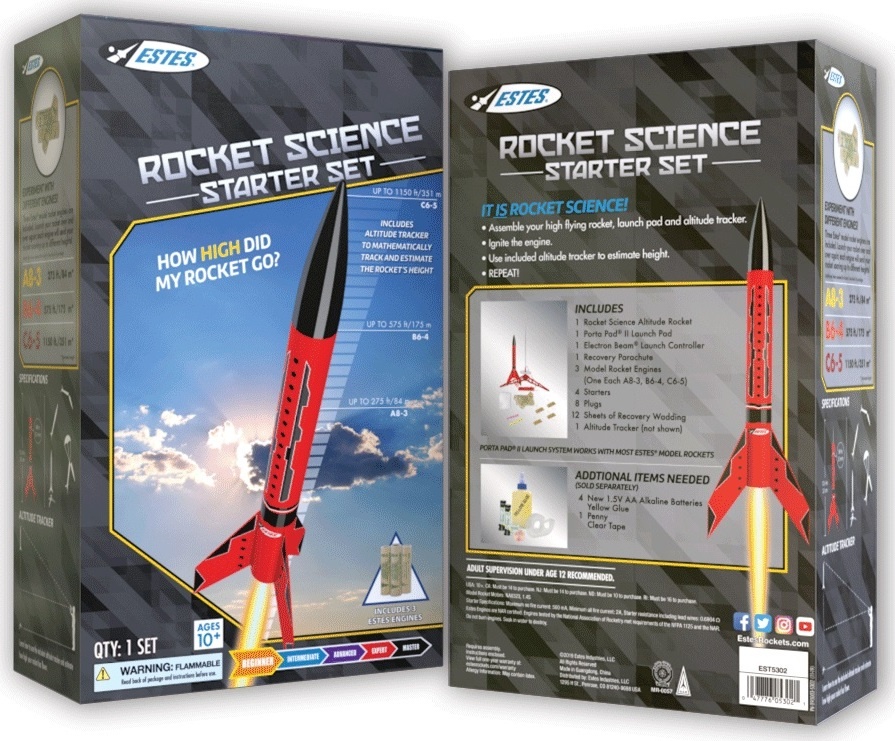
Rocket Science Starter Kit
Discover how you can have FUN with STEM (Science, Technology, Engineering and Math)! Build the "Rocket Science" model rocket, launch with one of the three engines included, and observe as a reaction occurs to make this rocket soar! You will get to be a "Rocket Scientist" as you experiment with the other two included engines to see how high your rocket will go! Powered by standard Estes engines (also sold separately) this rocket can soar up to 1150 feet. Also included is a simple to build altitude tracker to help you measure how high your rocket goes. Skill Level: Beginner Specifications: Length: 12.6in. Diameter: 0.98in. Est. Weight: 1.2oz. Recovery: Parachute Projected Max Altitude: 1150ft. Recommended Engines: 1/2AG-S, A8-3, B4-4, B6-6, C6-5
Brand: Estes Rockets
Category: Toys & Games > Toys > Flying Toys > Air & Water Rockets